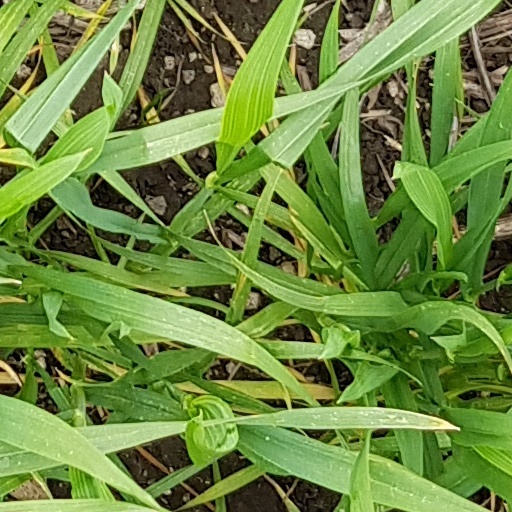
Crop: wheat